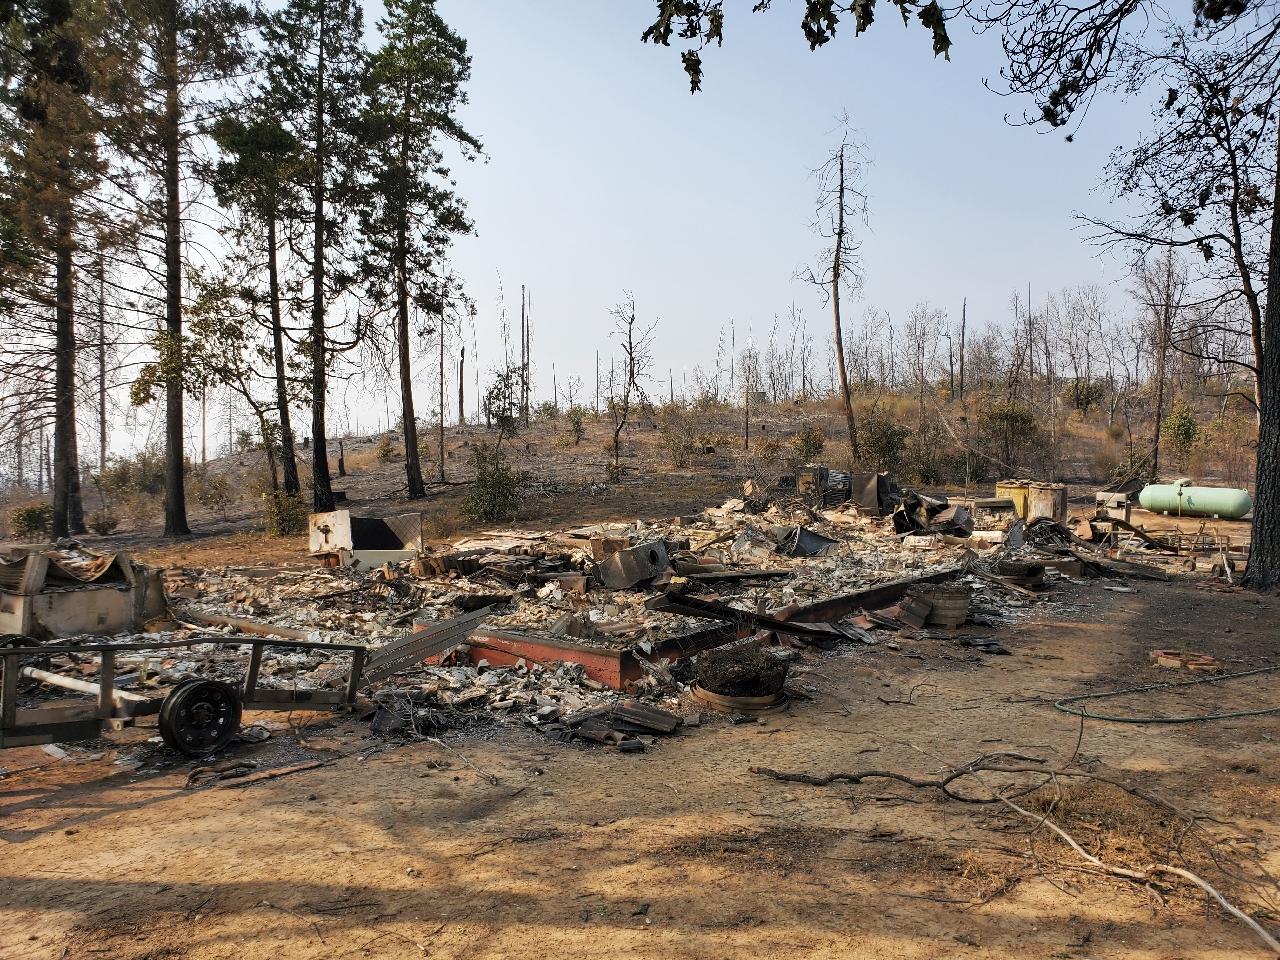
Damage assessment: destroyed